Bucha massacre

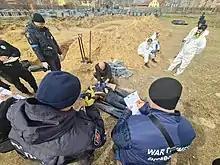
Exhumation of victims of a Bucha mass grave

According to Mayor Fedoruk, the greatest number of killings by Russian forces were in the Yablonska, Sklozavodska, and Lisova Bucha parts of Bucha, and especially on Yablunska and Vokzalna streets. Fedoruk said that at least 280 individuals from the city had to be buried in mass graves. Local residents had to bury another 57 bodies in another mass grave. Serhiy Kaplishny, a local coroner who fled but returned, said that as of 3 April his team had collected more than 100 bodies during and after the fighting (including deaths of soldiers and deaths from natural causes). Kaplishny said that before leaving, he had hired a backhoe operator to dig a mass grave near the church, as the morgue was unable to refrigerate bodies due to the lack of electricity, and "It was a horror". He also said that since returning, he had picked up 13 bodies of civilians who had had their arms tied and been shot at close range. As of 4 April, the exact number of people killed was still unknown. Fedoruk said at least 300 people had been found dead in the immediate aftermath of the massacre. In an interview with Reuters, deputy mayor Taras Shapravskyi said 50 of the victims had been extrajudicially executed. The figure of 300 was later revised to 403 on 12 April.